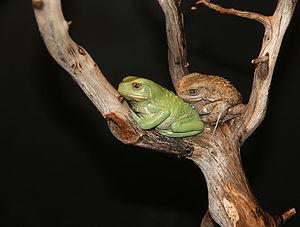
Couple de rainettes arboricoles de l'espèce Phyllomedusa sauvagii. Photo prise à l'Académie des sciences de Californie.